Santa Maria, Bulacan

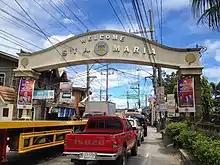
Santa Maria Welcome Arch

Santa Maria is politically subdivided into 24 barangays, as shown in the matrix below. Each barangay consists of puroks and some have sitios.